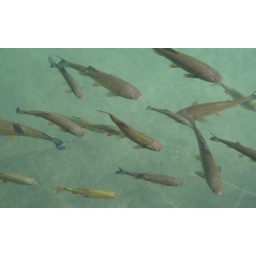
Fish swimming in the clear waters of a lake in Plitvice National Park, Croatia